Barbary lion

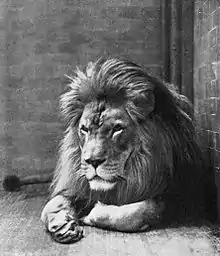
A Barbary lion in the Bronx Zoo, 1897

Barbary lion zoological specimens range in colour from light to dark tawny. Male lion skins had manes of varying colouration and length.